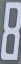
Number: 8